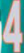
Number: 4